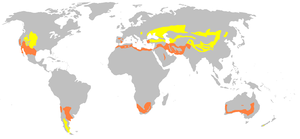
Une steppe désigne en biogéographie plusieurs types de formations végétales composées d'étendues d'herbes dépourvues d'arbres, pouvant être denses ou clairsemées, sous des latitudes diverses.